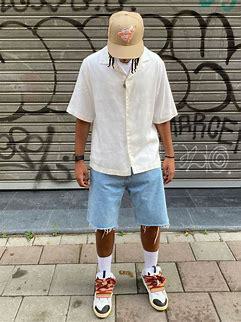
Brand: Lanvin
Model: Curb